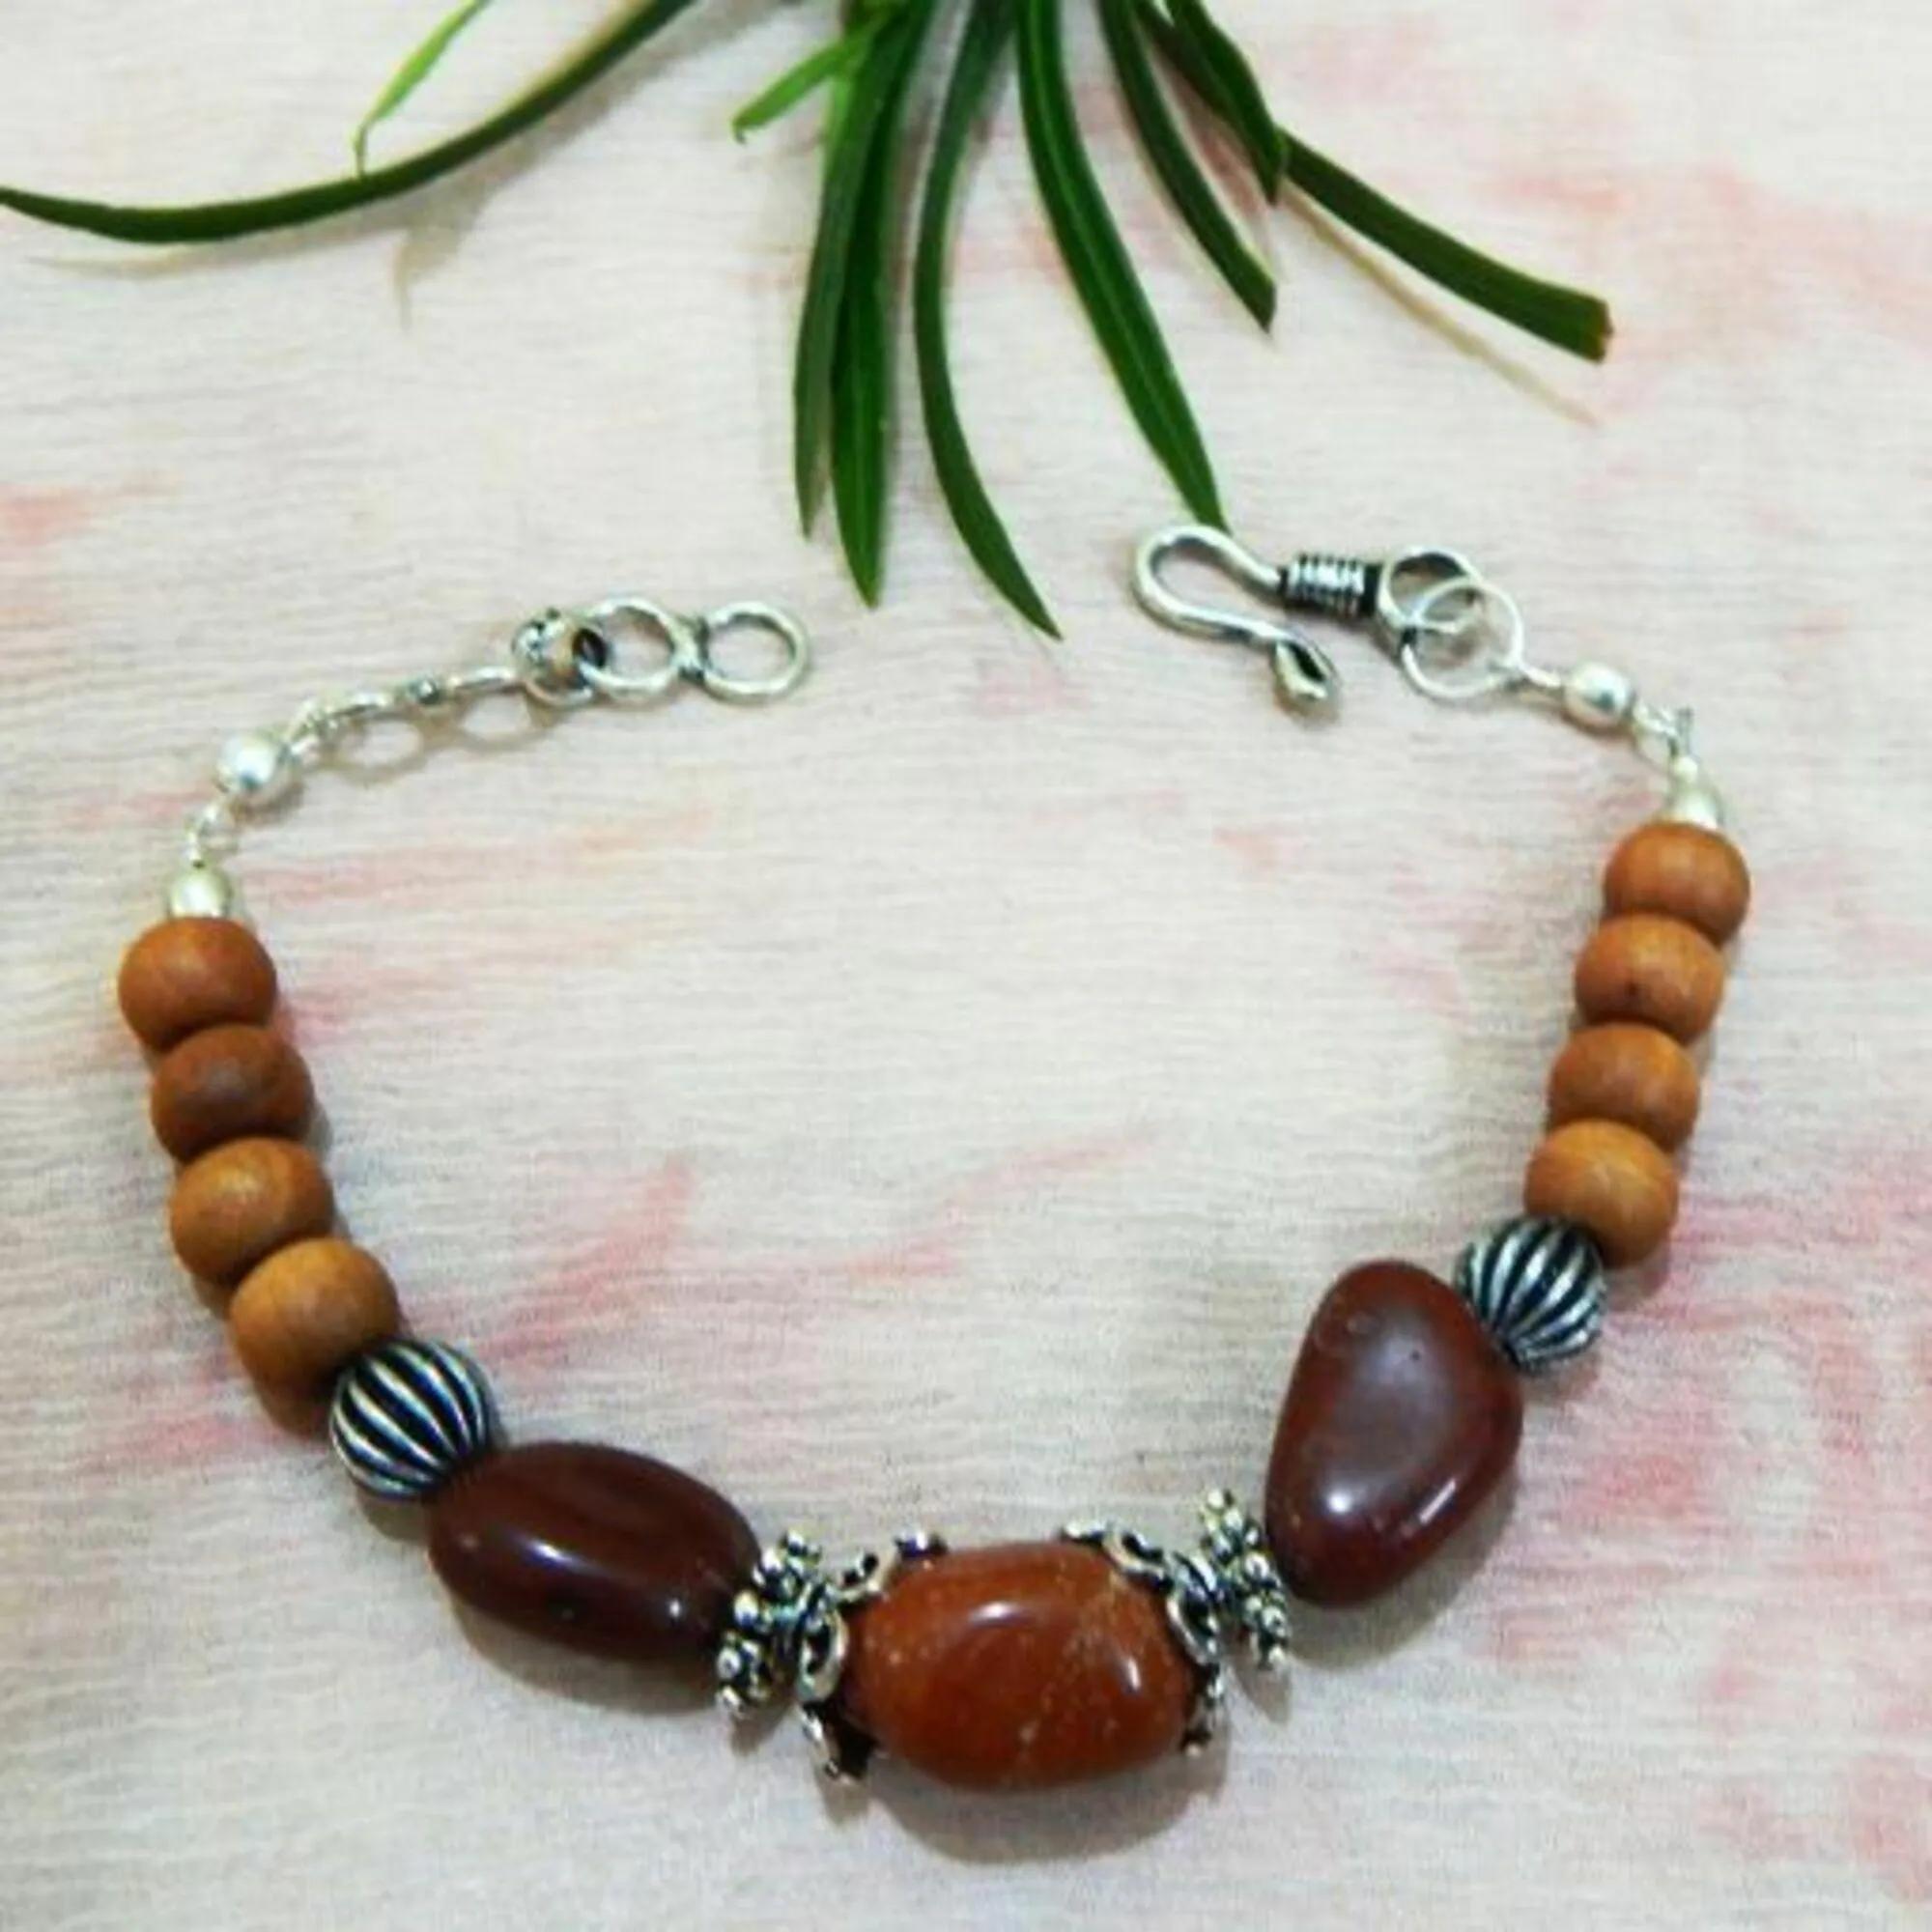
Jaya Vision Enterprises Red Jasper & White Sandal Wood Chain Bracelet
Type: Bracelets
Brand: JAYA VISION ENTERPRISES
Price: Rs. 460
 Red Jasper & White Sandal Wood Bracelet Bracelet for Root Chakra.Red Jasper Tumble and White Sandal Wood Beads with Copper metal beads with Silver Polish.This is a grounding stone. It helps in opening up to the surroundings.It is good for taking practical decisions in tough situations.Helps in problems of liver, stomach,vitality etc